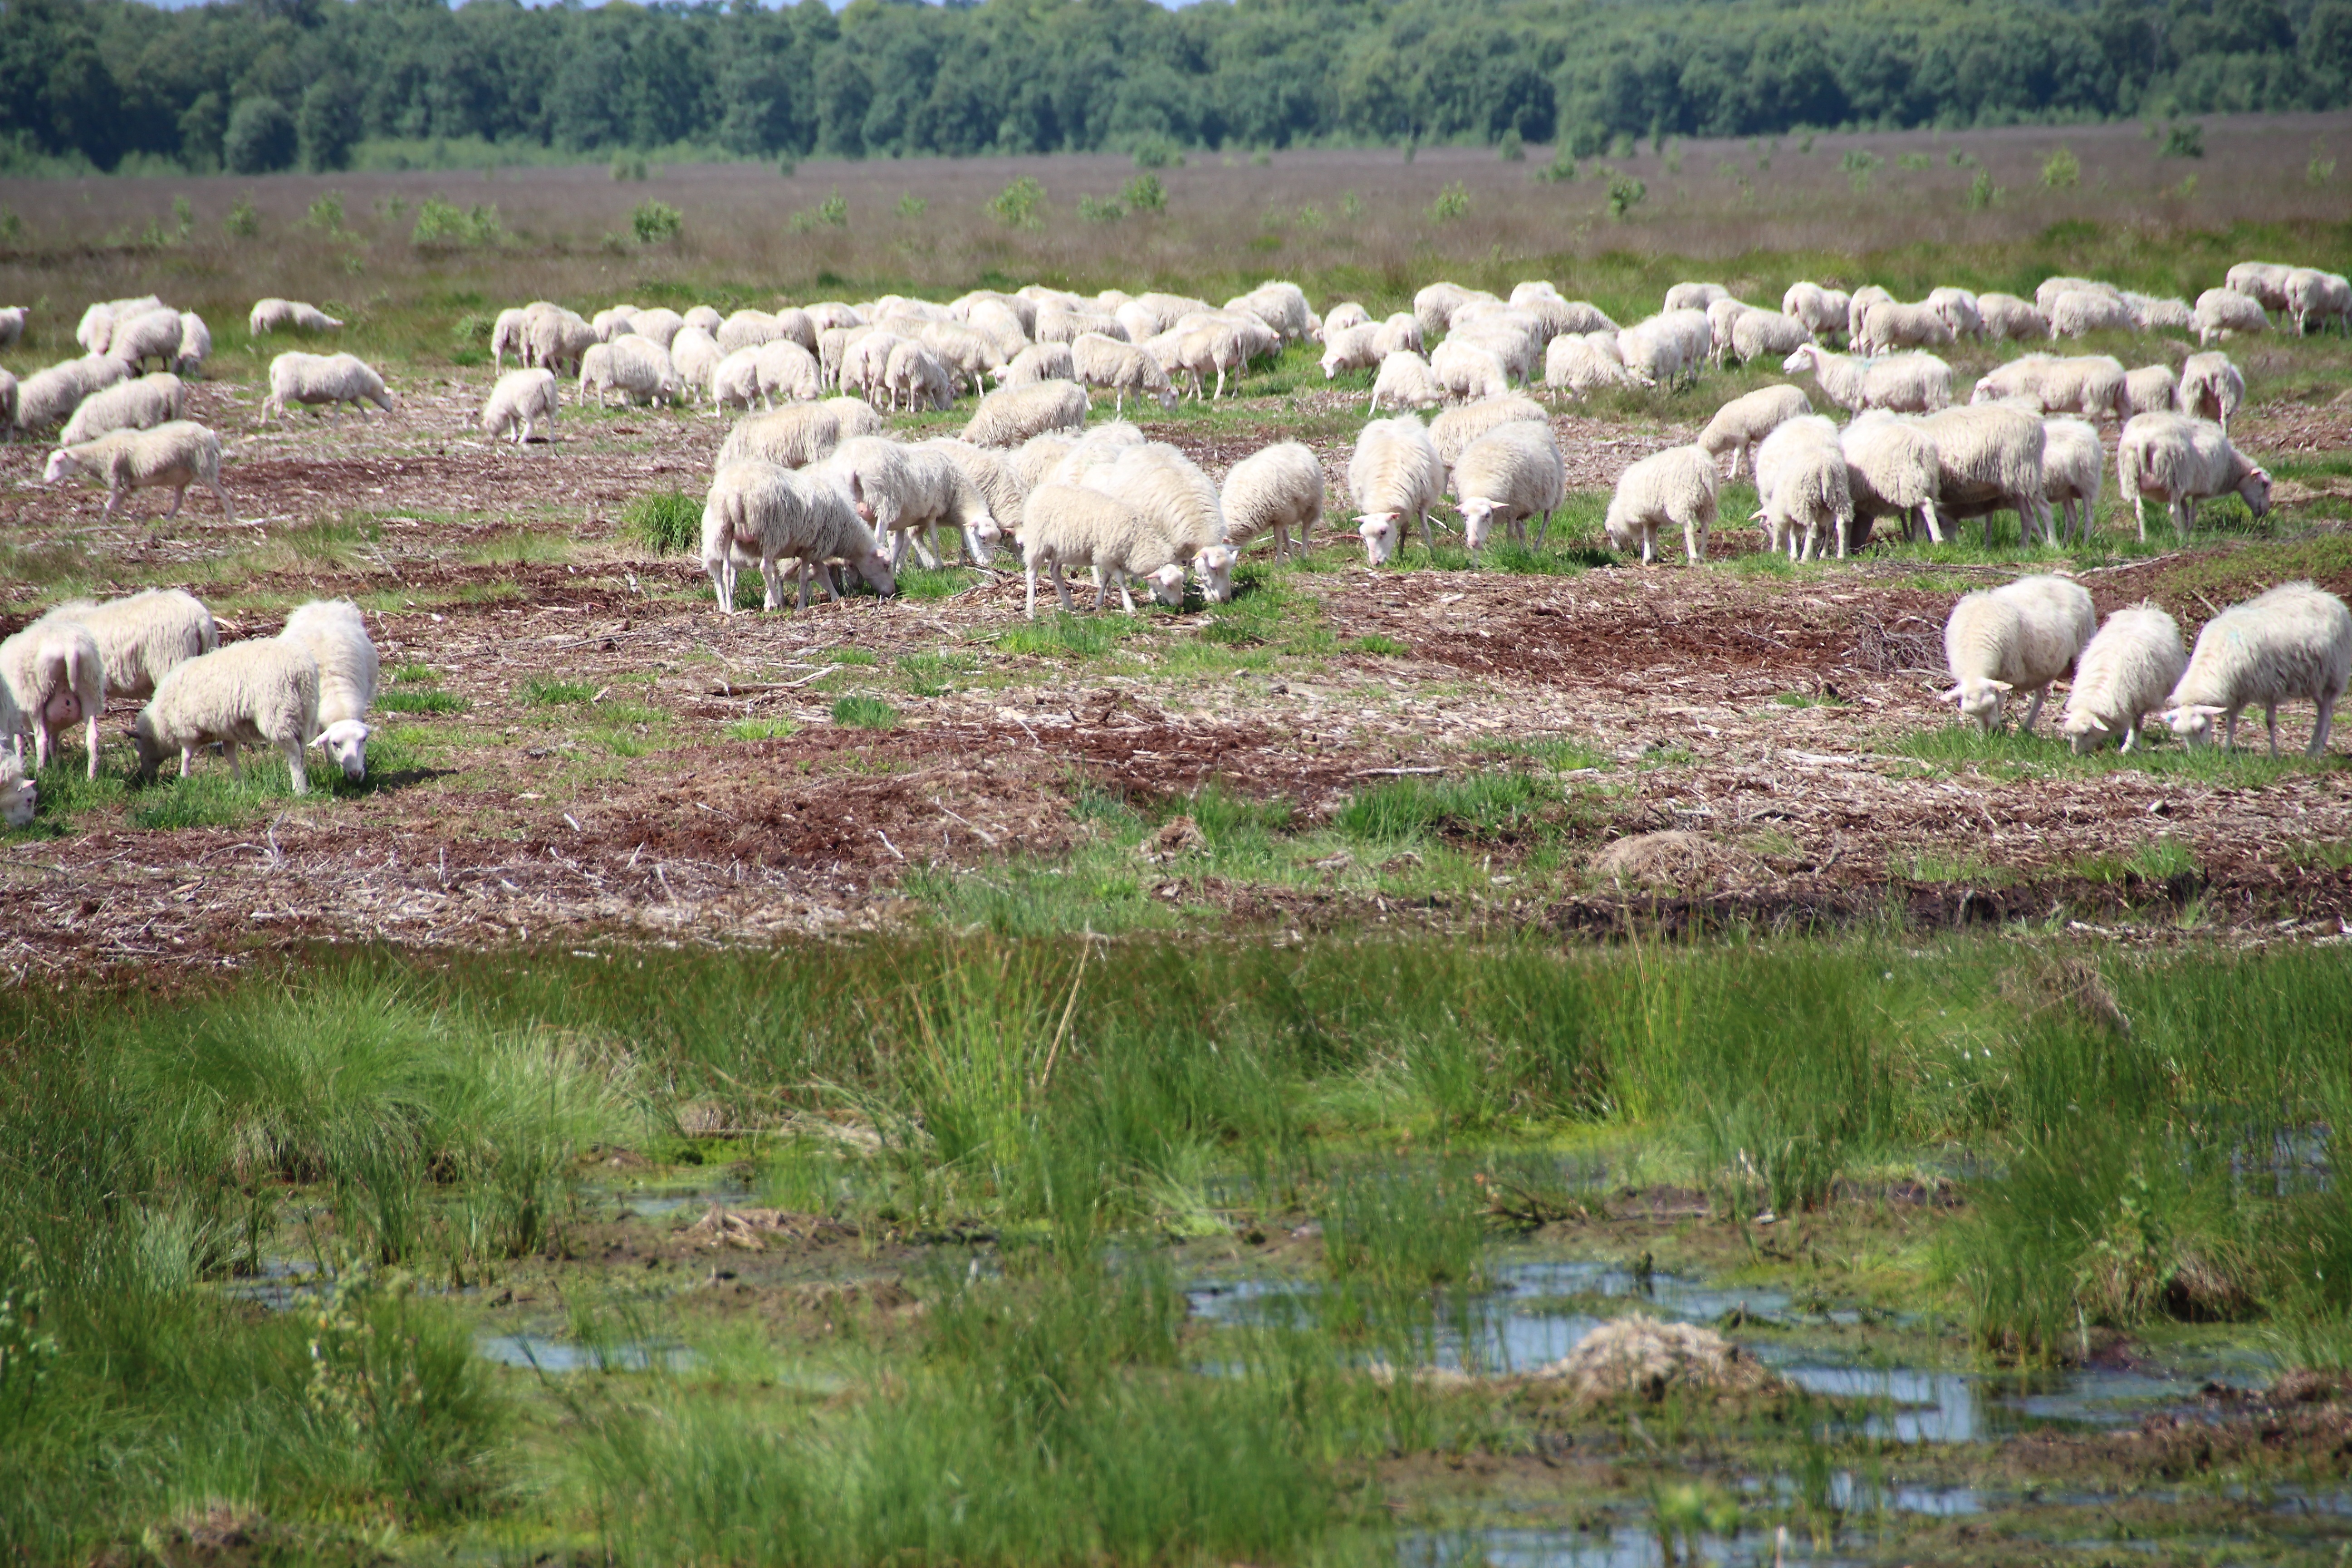
nature, field, farm, meadow, prairie, herd, pasture, grazing, sheep, moor, grassland, sheeps, habitat, ecosystem, tundra, rural area, natural environment